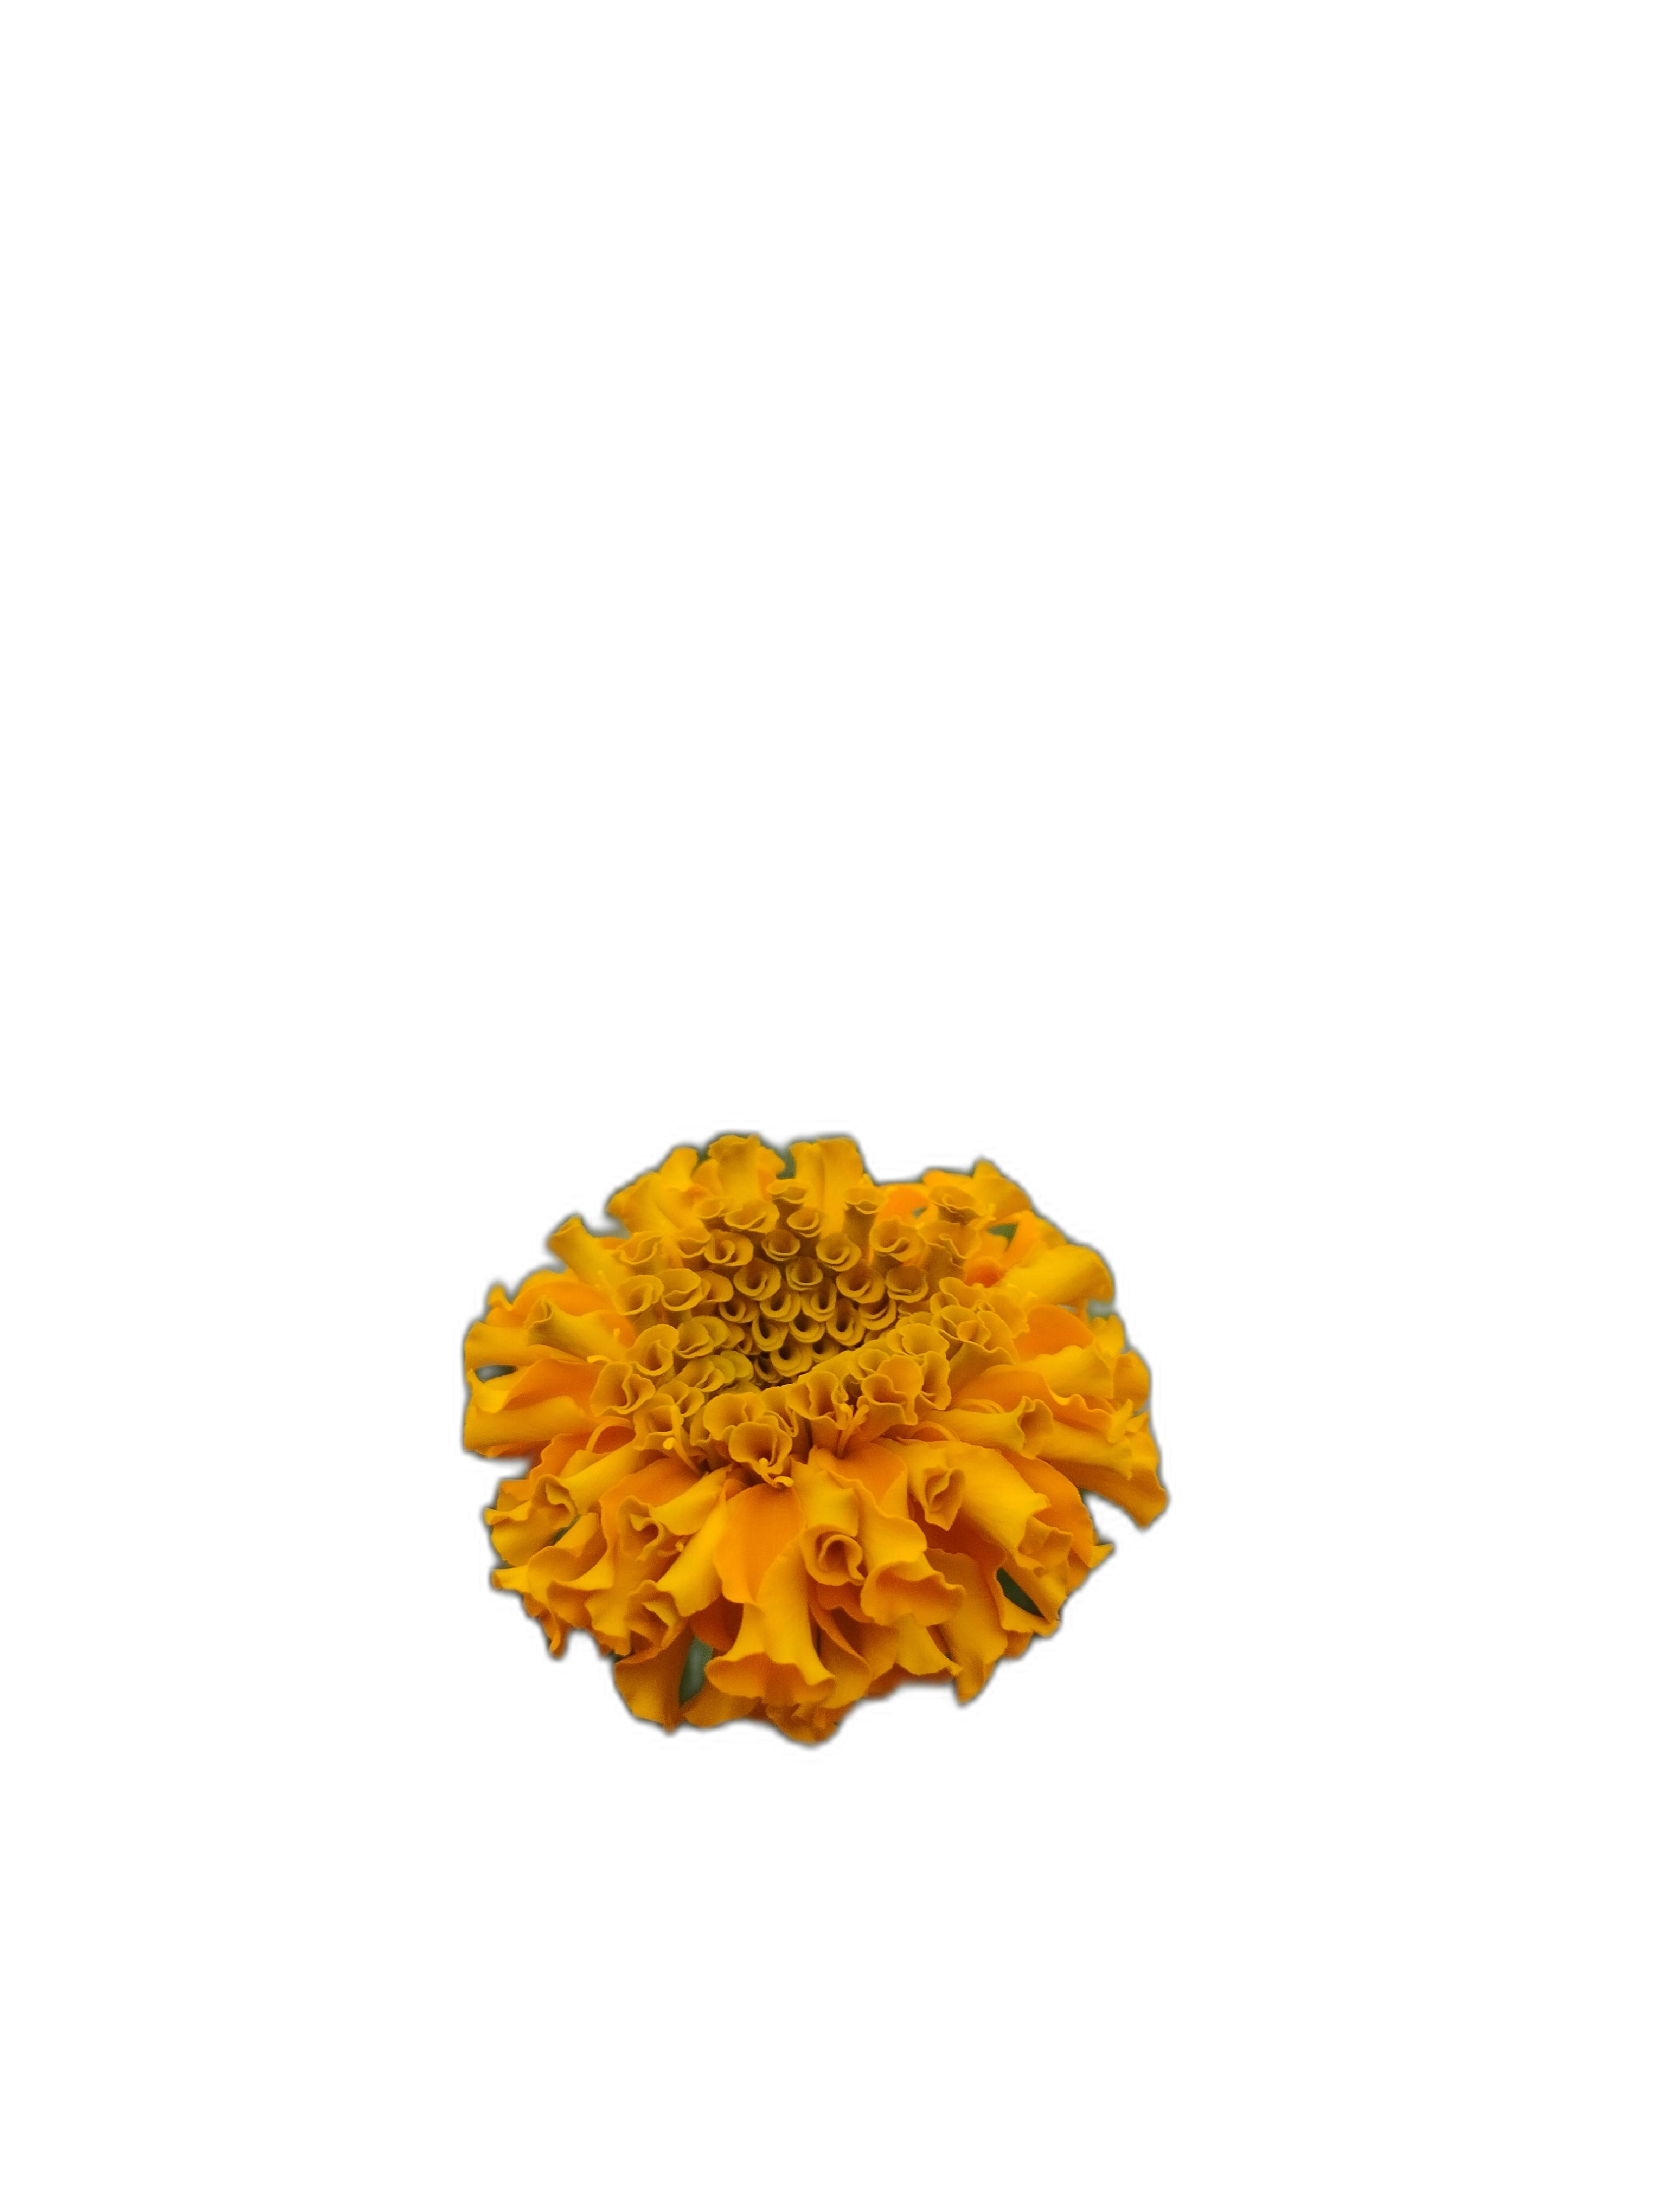
Label: Marigold